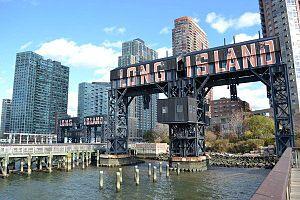
Long Island City est un quartier de l'arrondissement du Queens à New York. Situé sur les rives de l'East River, au Nord de l'embouchure du Newtown Creek qui le sépare du quartier de Greenpoint à Brooklyn.